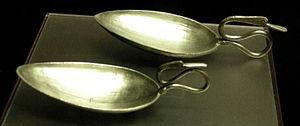
Cet article recense des types et dénominations de cuillères.